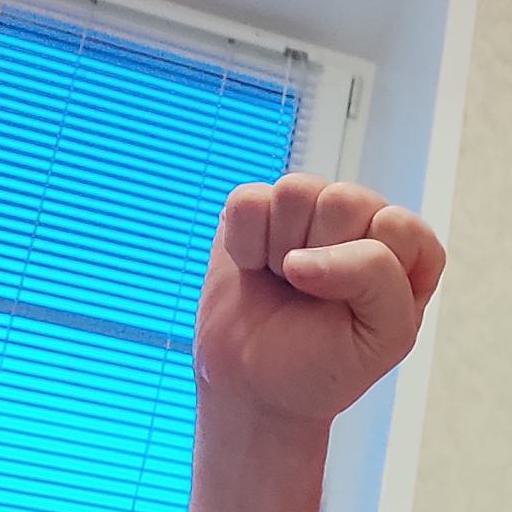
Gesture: fist